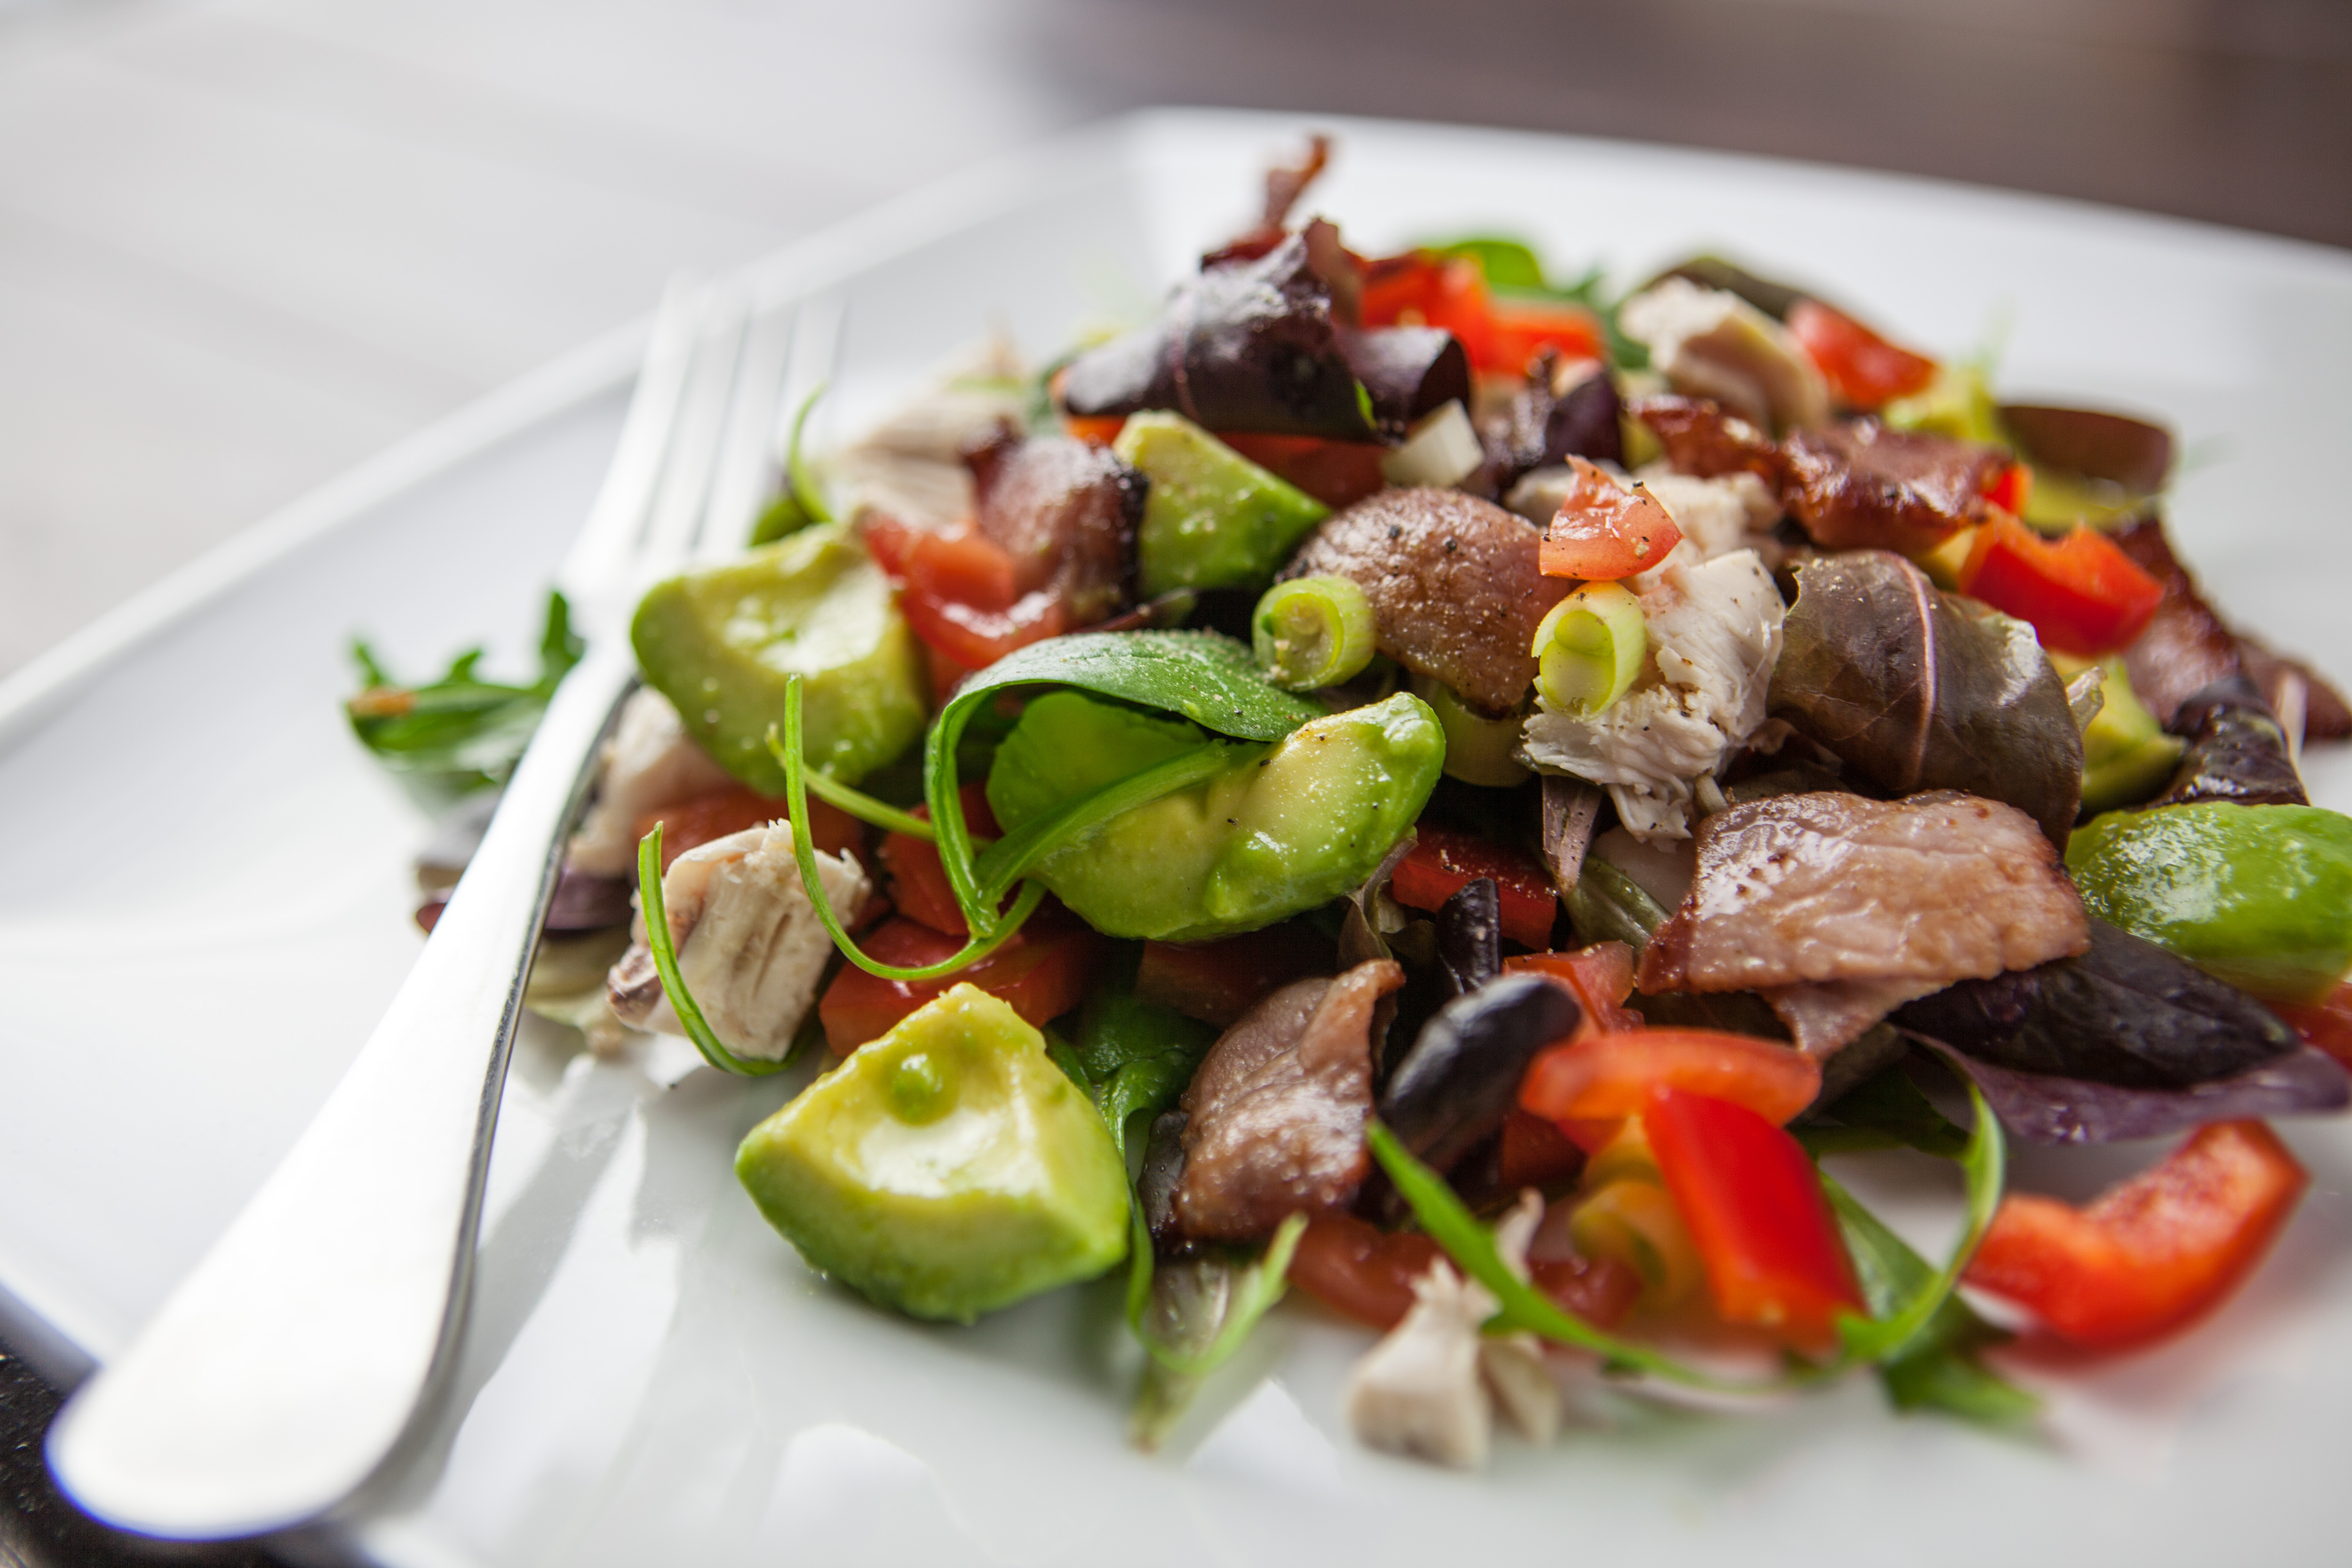
dish, food, cuisine, salad, ingredient, greek salad, garden salad, vegetable, produce, meat, fattoush, recipe, tuna salad, vegetarian food, la carte food, spinach salad, vegan nutrition, panzanella, leaf vegetable, side dish, greek food, lunch, mediterranean food, Salpicon